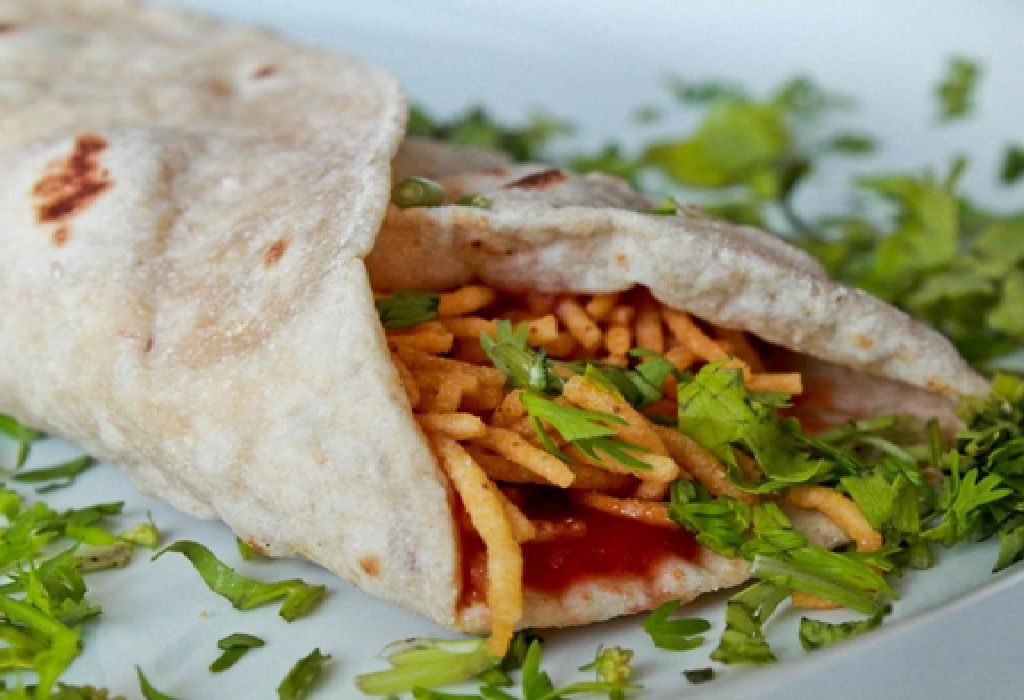
Dish: chapati